Château de Marly

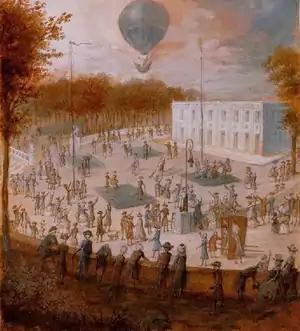
Life at the château c.1780s.

The works at Marly were begun in the spring of 1679, on 22 May, before Louis had moved his court permanently to Versailles. The king was looking for a retreat on well-wooded royal lands between Versailles and Saint-Germain-en-Laye that were well-watered and provided a grand view. Marly was chosen.